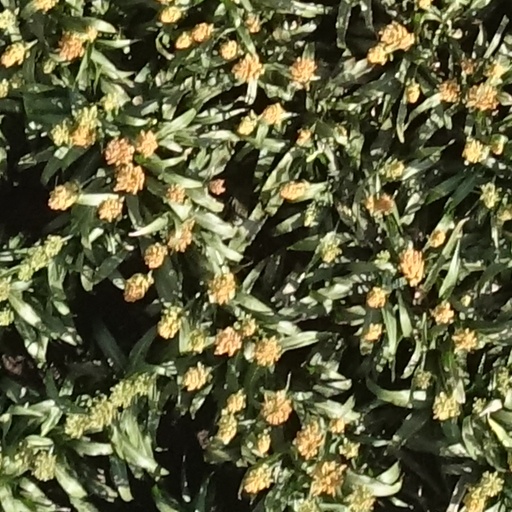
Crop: sorghum